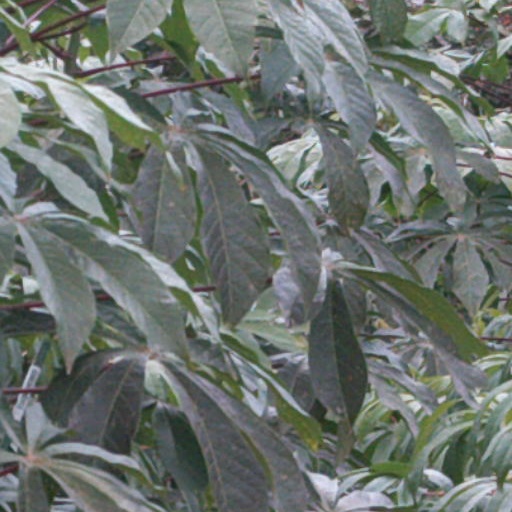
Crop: cassava